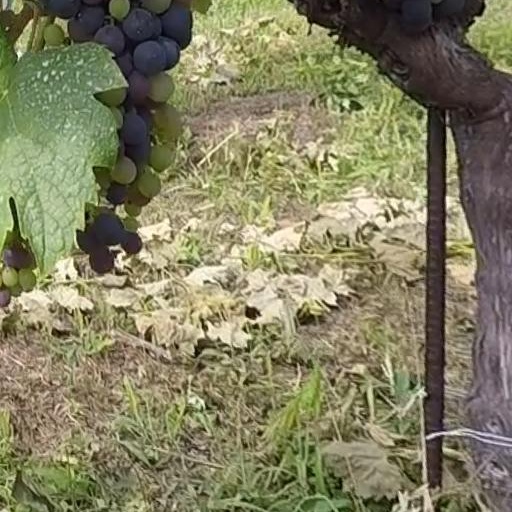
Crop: grape